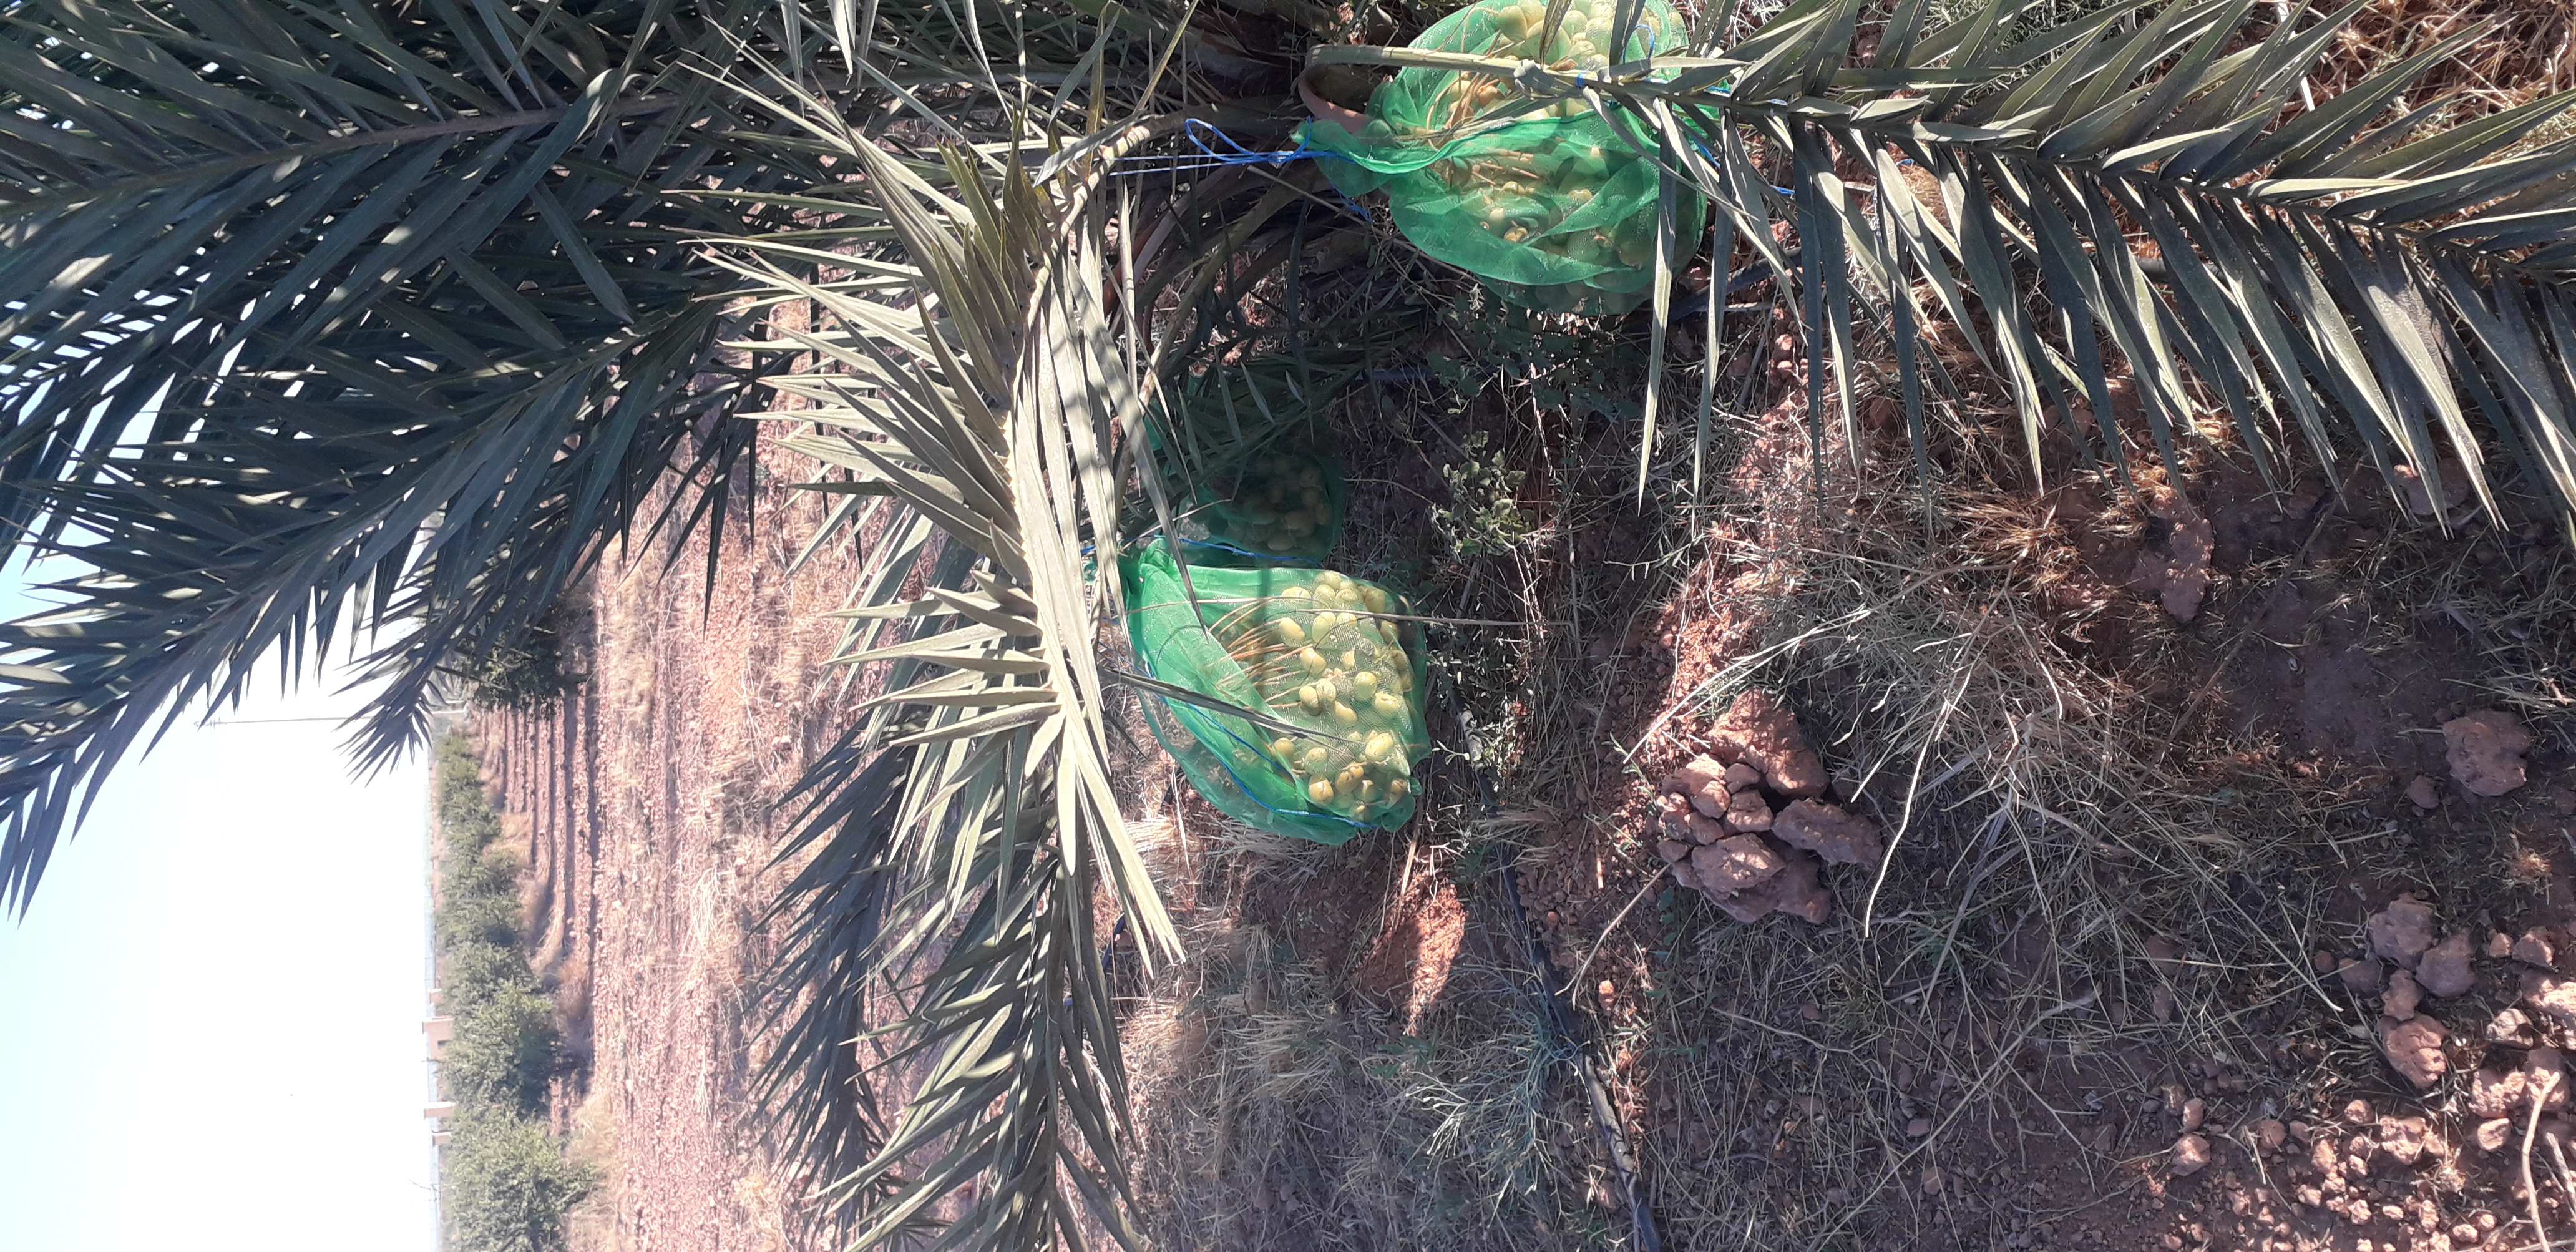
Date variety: Boufagous